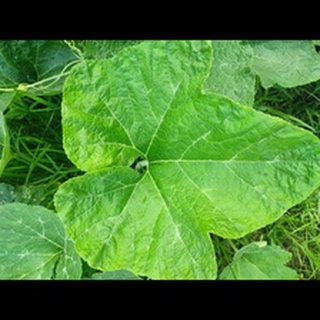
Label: healthy_pumpkin